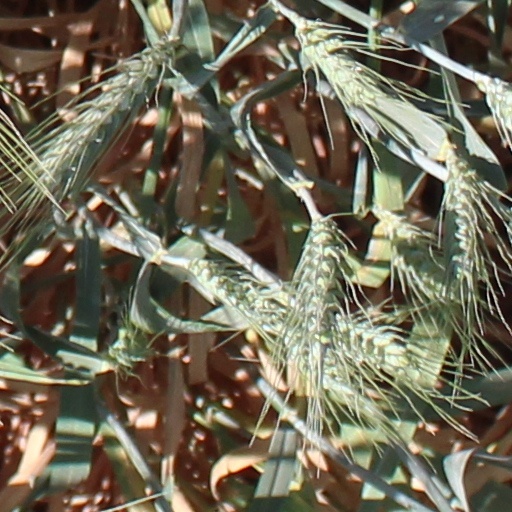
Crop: wheat